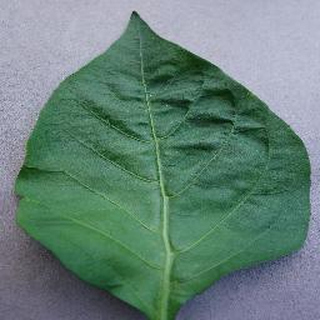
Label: healthy_bell_pepper